Moro Gulf

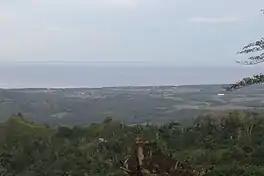
The gulf seen from Lebak

The Moro Gulf is the largest gulf in the Philippines. It is located off the coast of Mindanao Island, and is part of the Celebes Sea. The gulf is one of the country's tuna fishing grounds.